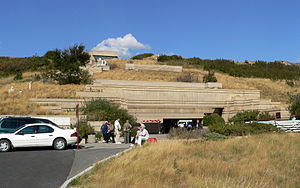
Head-Smashed-In Buffalo Jump
Besøgscenteret ved Head-Smashed-In Buffalo Jump.
Head-Smashed-In Buffalo Jump er et område ved foden af Rocky Mountains i det sydlige Alberta i Canada, hvor de oprindelige folk på prærien dræbte bisoner ved at drive dem ud over en cirka 10 m høj klippe. Området er et kulturelt mindesmærke og blev i 1981 optaget på UNESCOs verdensarvsliste. Området blev udpeget som bevaringsværdigt i 1955 på initiativ af piikani-indianeren Joe Crowshoe Sr., der som agtet person i sin stamme med navnet Aapohsoy’yiis brugte det meste af sit liv på at bevare oprindelige folks kultur.